Spinning wheel

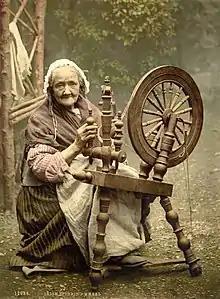
An elderly Irish woman with a spinning wheel

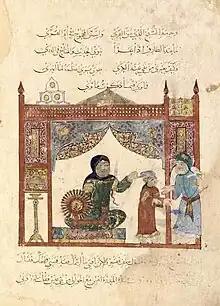
Scene from Al-Maqamat, painted by al-Wasiti (1237)

A spinning wheel is a device for spinning thread or yarn from fibres. It was fundamental to the textile industry prior to the Industrial Revolution. It laid the foundations for later machinery such as the spinning jenny and spinning frame, which displaced the spinning wheel during the Industrial Revolution.